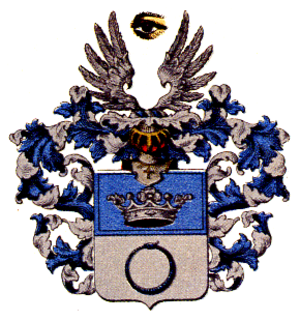
Cronstedt est une famille de la noblesse de Suède et de Finlande.